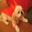
Label: dog